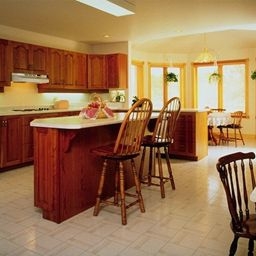
Room type: kitchen